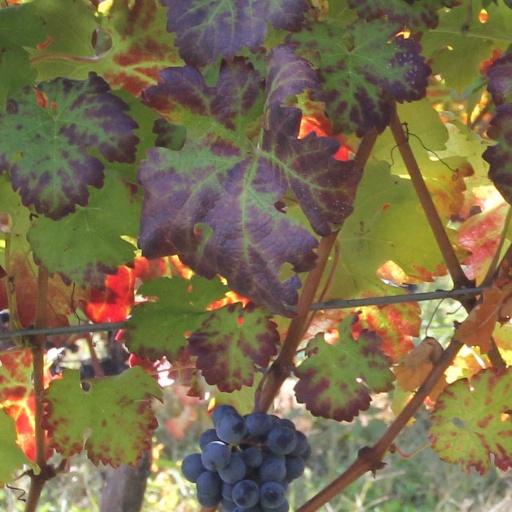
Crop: grape